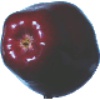
Label: Apple Red Delicious 1